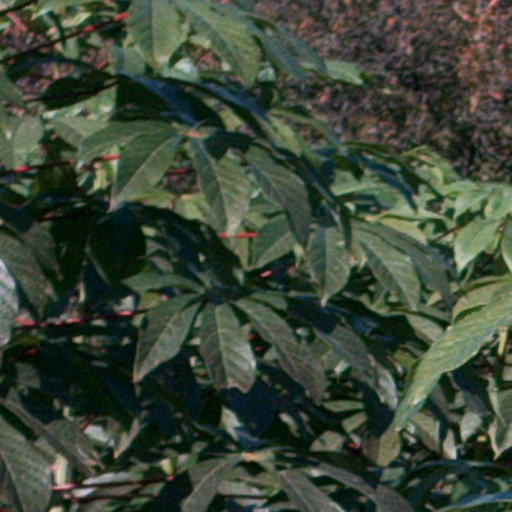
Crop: cassava